Małgorzata Kozaczuk

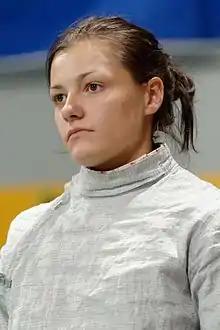

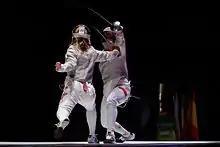
Kozaczuk at the 2014 Orleans Sabre Grand Prix

Kozaczuk was born in Warsaw in 1988. She represented her country at the 2016 Summer Olympics. She was also scheduled to complete in the sabre fencing team with Marta Puda, Alexsandra Socha and Bogna Jóźwiak.